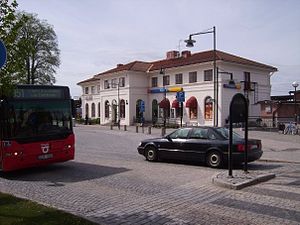
Mjölby
Jernbanestationen i Mjölby
Mjölby er en svensk by som ligger i Östergötlands län i Östergötland. Den er administrationsby i Mjölby kommune og i år 2010 havde byen 12.245 indbyggere.